Wreck of the Titanic

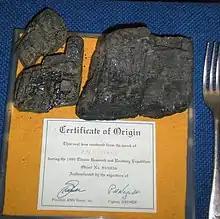
Pieces of coal retrieved from the "Titanic" and controversially sold by RMS Titanic Inc.

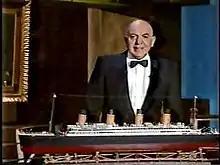
Telly Savalas presenting the much-criticized "Return to "Titanic" Live" show on 28 October 1987

RMS Titanic Inc. has attracted considerable controversy for its approach to the "Titanic". Two rival camps have formed following the wreck's discovery: the "conservationists", championed by RMS Titanic Inc.'s George Tulloch (who died in 2004), and the "protectionists", whose most prominent advocate is Robert Ballard. The first camp has argued that artefacts from around the wreck should be recovered and conserved, while the latter camp argues that the entire wreck site should have been left undisturbed as a mass grave. Both camps agree that the wreck itself should not be salvaged – though RMS Titanic Inc. did not stick to its proclaimed "hands-off" policy when it managed to demolish the "Titanic"s crow's nest in the course of retrieving the bell. Its predecessor Titanic Ventures agreed with IFREMER that it would not sell any of the artefacts but would put them on public display, for which it could charge an entry fee.